Rose Mofford

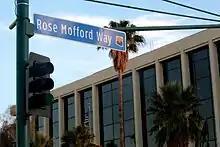
Street commemorating Rose Mofford outside the State Capitol building in Phoenix, Arizona.

When Governor Raúl Castro announced his resignation to become Ambassador to Argentina, Secretary Bolin ascended to the governorship. Arizona does not have a lieutenant governor; the secretary of state stands first in the line of succession to the governorship if retaining office by election. Bolin in turn appointed Mofford to serve the remainder of his term as Secretary of State.